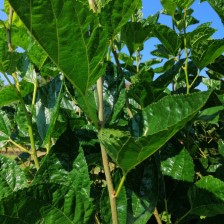
Variety: BlackOodTurkey